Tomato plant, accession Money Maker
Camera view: tilt-top (135 deg); turntable rotation: 120 degrees
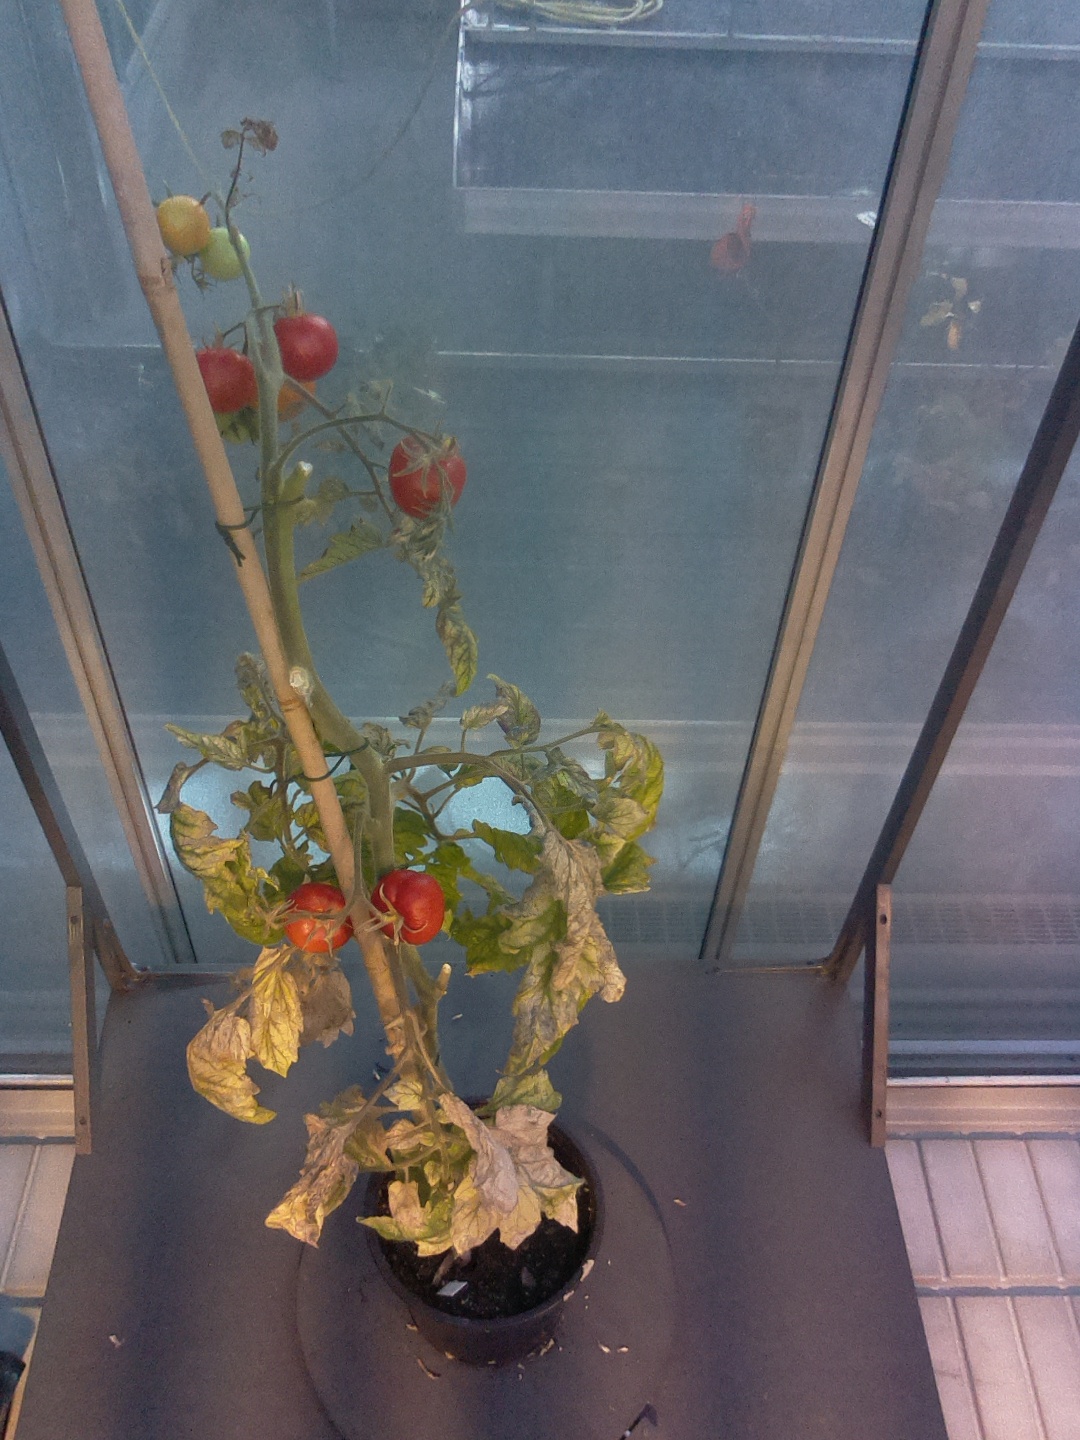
BBCH growth stage 87: 70%-80% of fruits show typical fully ripe color